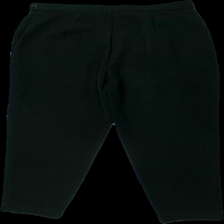
View: back
Type: Trousers
Category: Ladies
Brand: Not in the list
Brand text on label: Marks Spencer
Colors: Black
Material: 55% polyester 45% ull
Pattern: Other
Cut: Regular
Size: 42
Season: All
Price range: 50-100
Recommended usage: Reuse
Description: svarta byxor